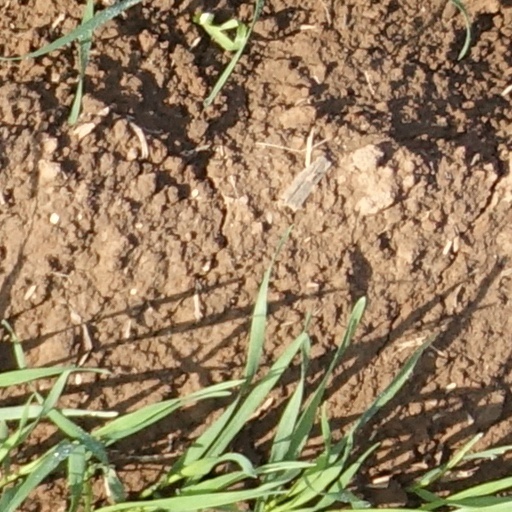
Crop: wheat